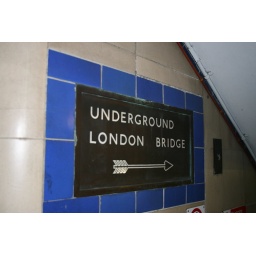
A sign set in blue tiles marks the entrance to the tube station near London Bridge.